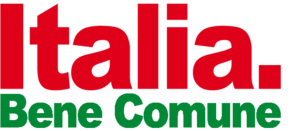
Italie. Bien commun est une coalition politique italienne de centre gauche. Elle comprend trois partis politiques :